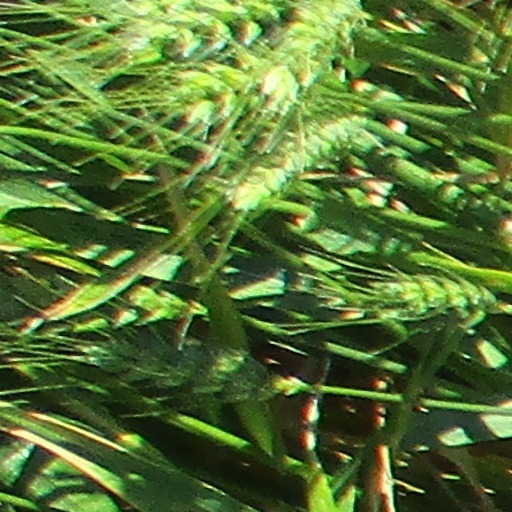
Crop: wheat